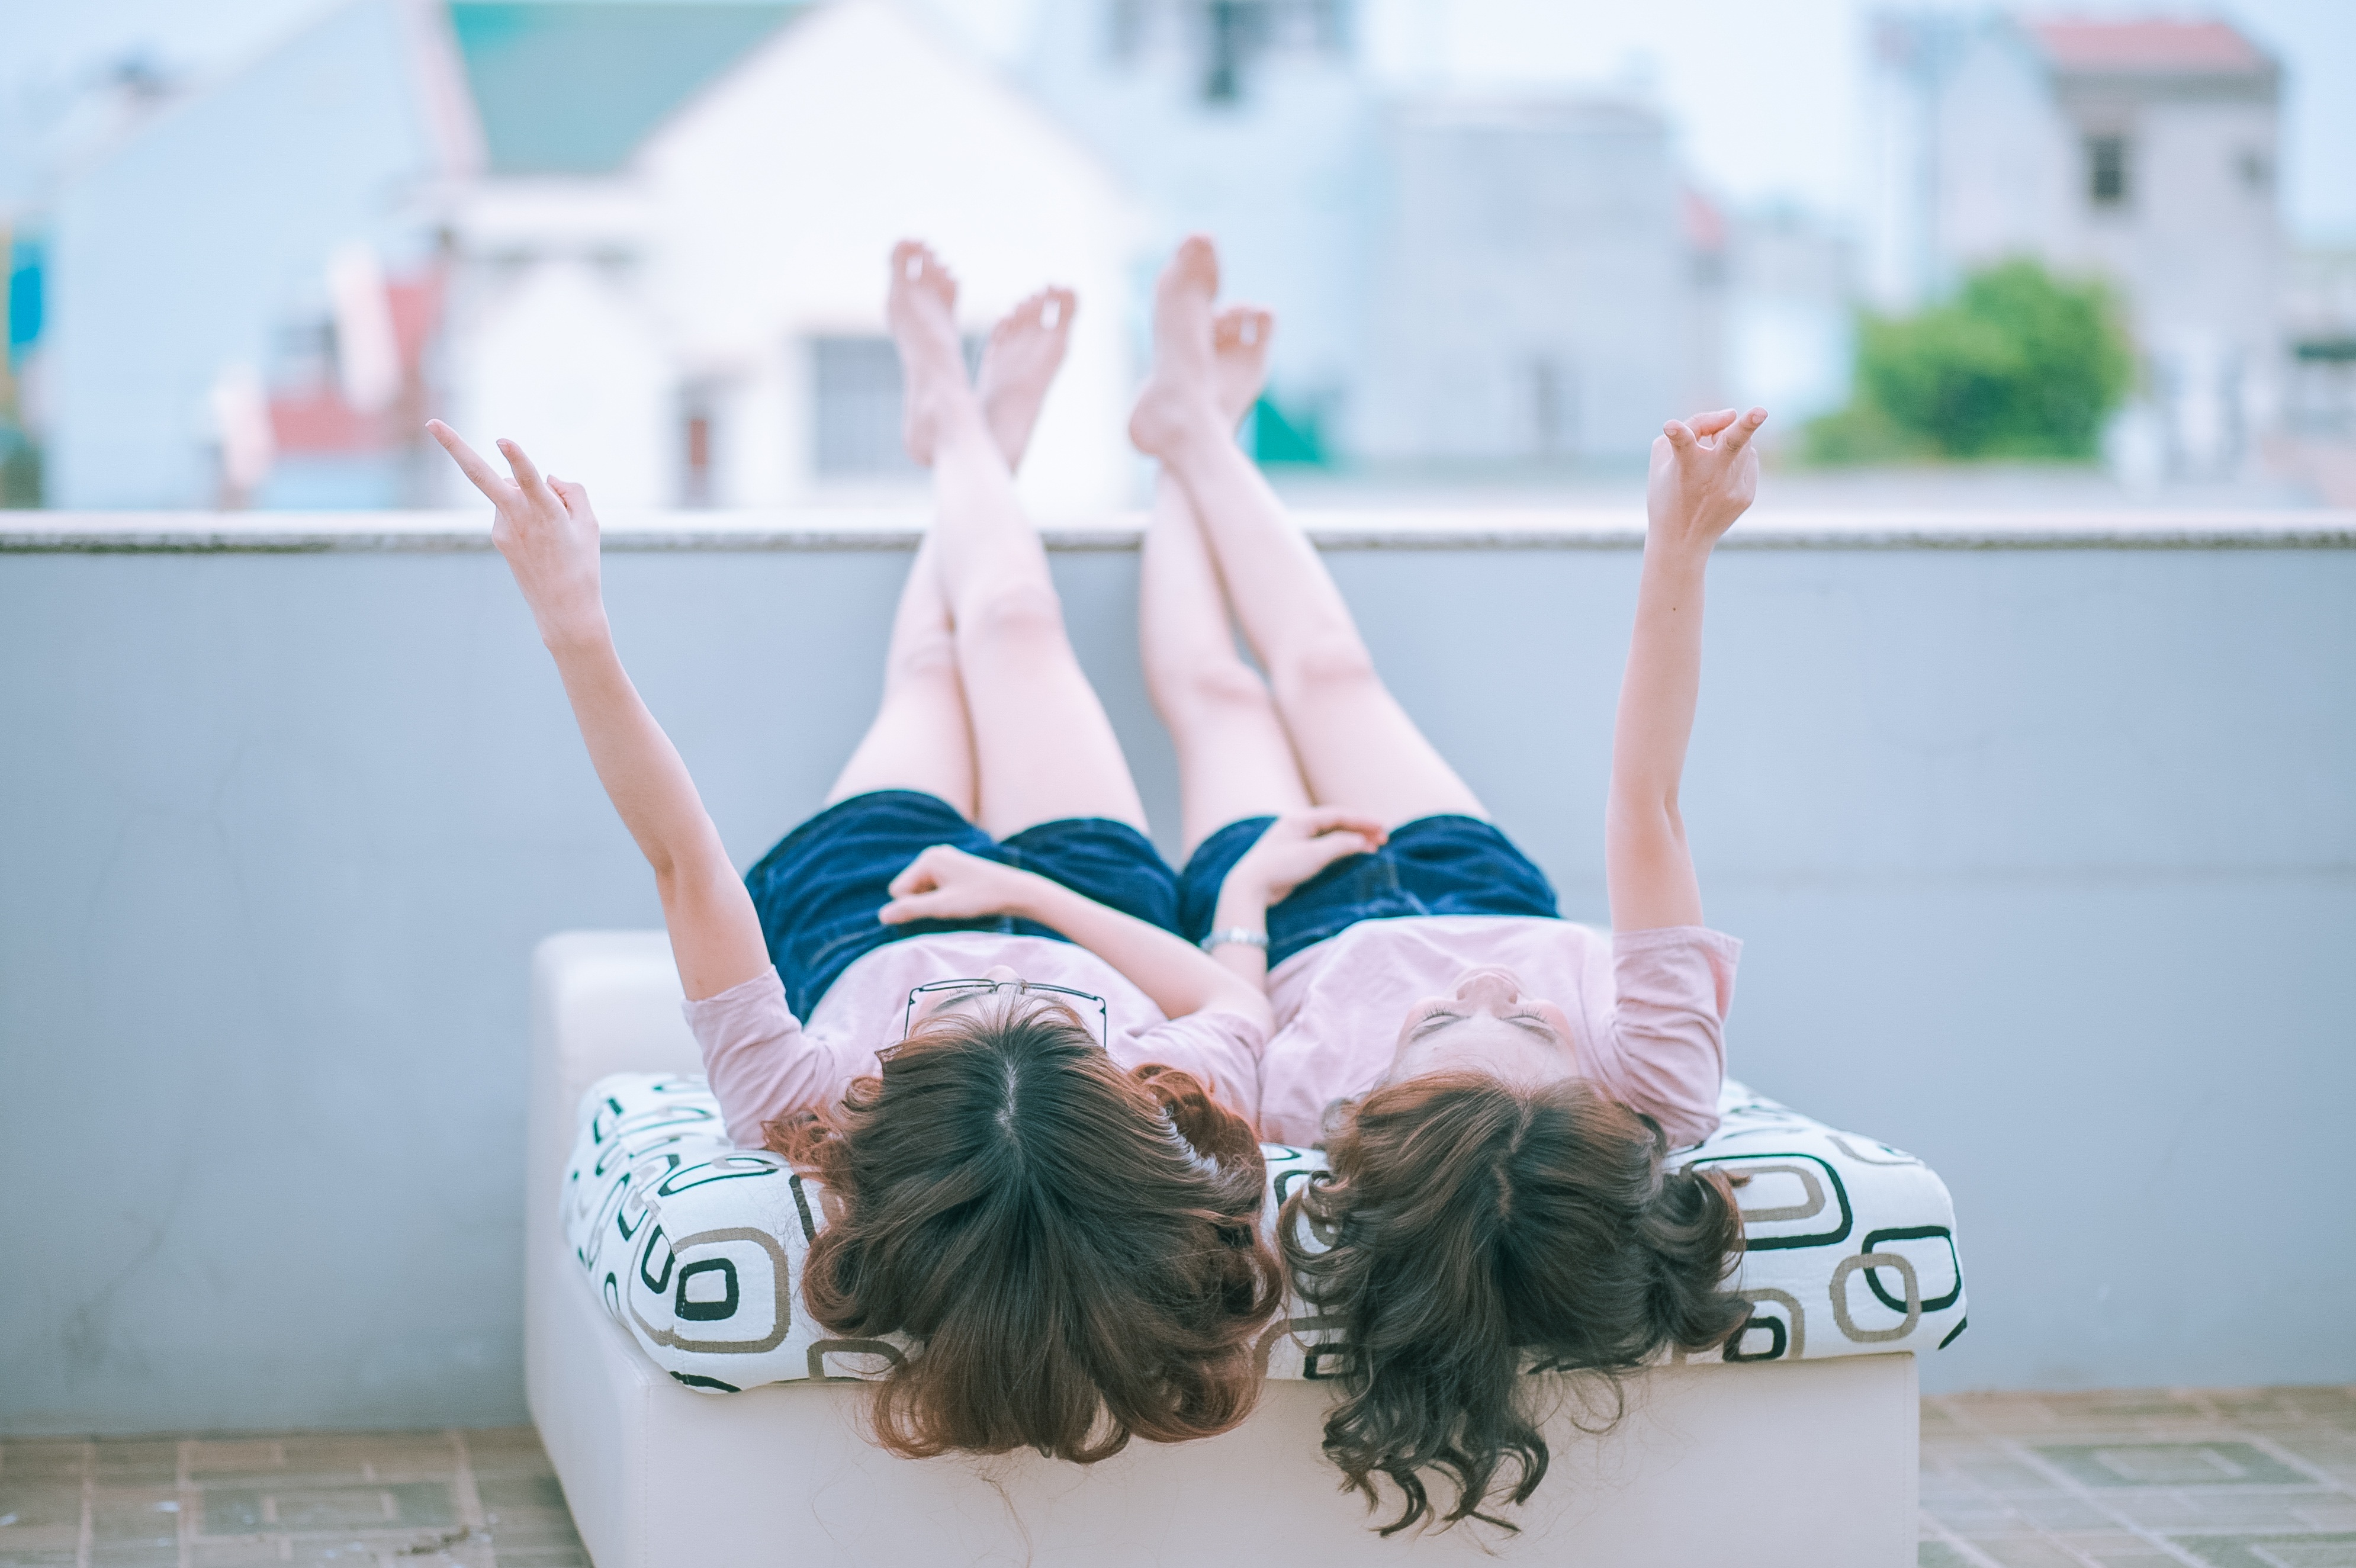
people, girl, woman, hair, house, home, cute, female, love, dance, portrait, young, sitting, couple, romance, human, two, living room, partner, friendship, black, room, together, lifestyle, leisure, apartment, smiling, life, girlfriend, caucasian, living, indoors, fun, happy, happiness, relationship, women, sports, lovers, day, domestic, casual, togetherness, adult, domicile, gay, lesbian, sensual, homosexual, abode, physical fitness